Alisia (singer)

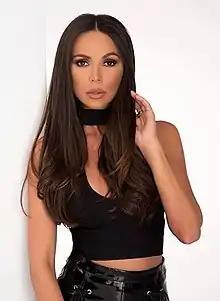

Asya Plamenova Doycheva, known professionally as Alisia, is a Bulgarian singer. She was born on 1 March 1983 in Ihtiman. She has twin brothers, and she has one child, Valeri Bojinov, with the footballer of the same name. She has been signed with Ara Music since 2002 and has recorded five albums with them. Through the years, she has won multiple awards.